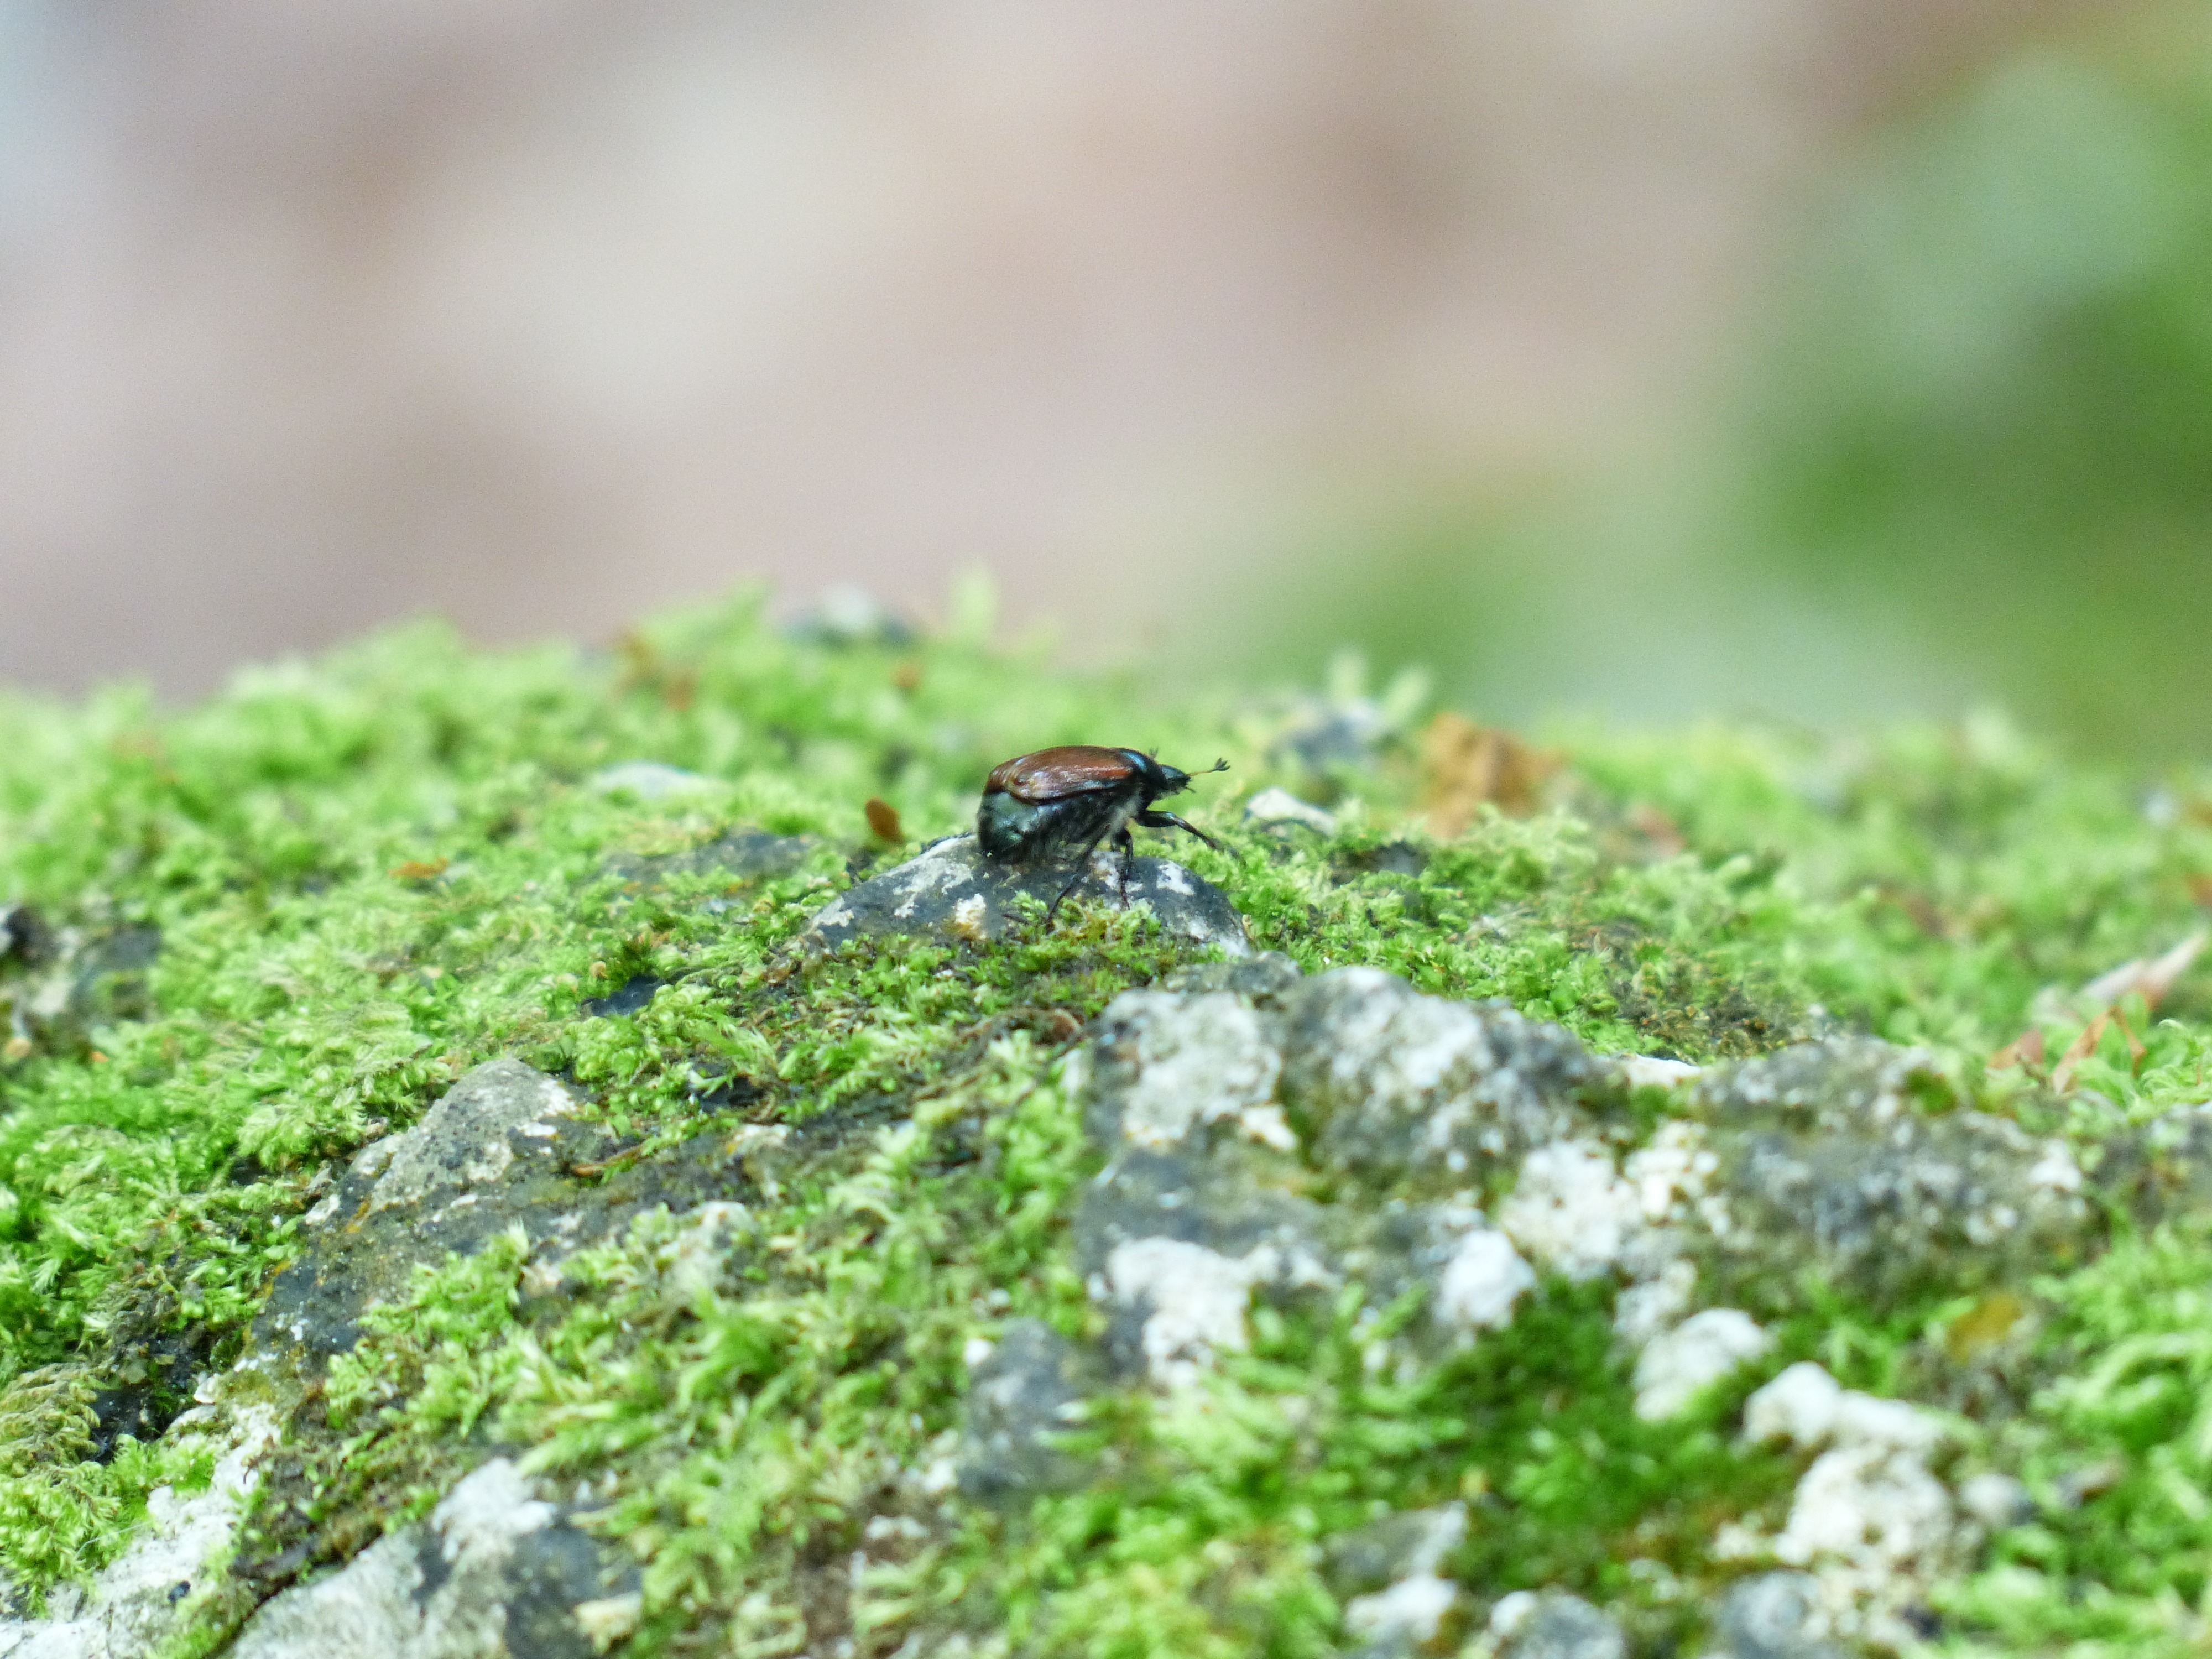
grass, lawn, leaf, flower, wildlife, green, insect, fauna, invertebrate, beetle, scarabaeidae, aphid, macro photography, krabbeltier, garden leaf beetle, phyllopertha horticola